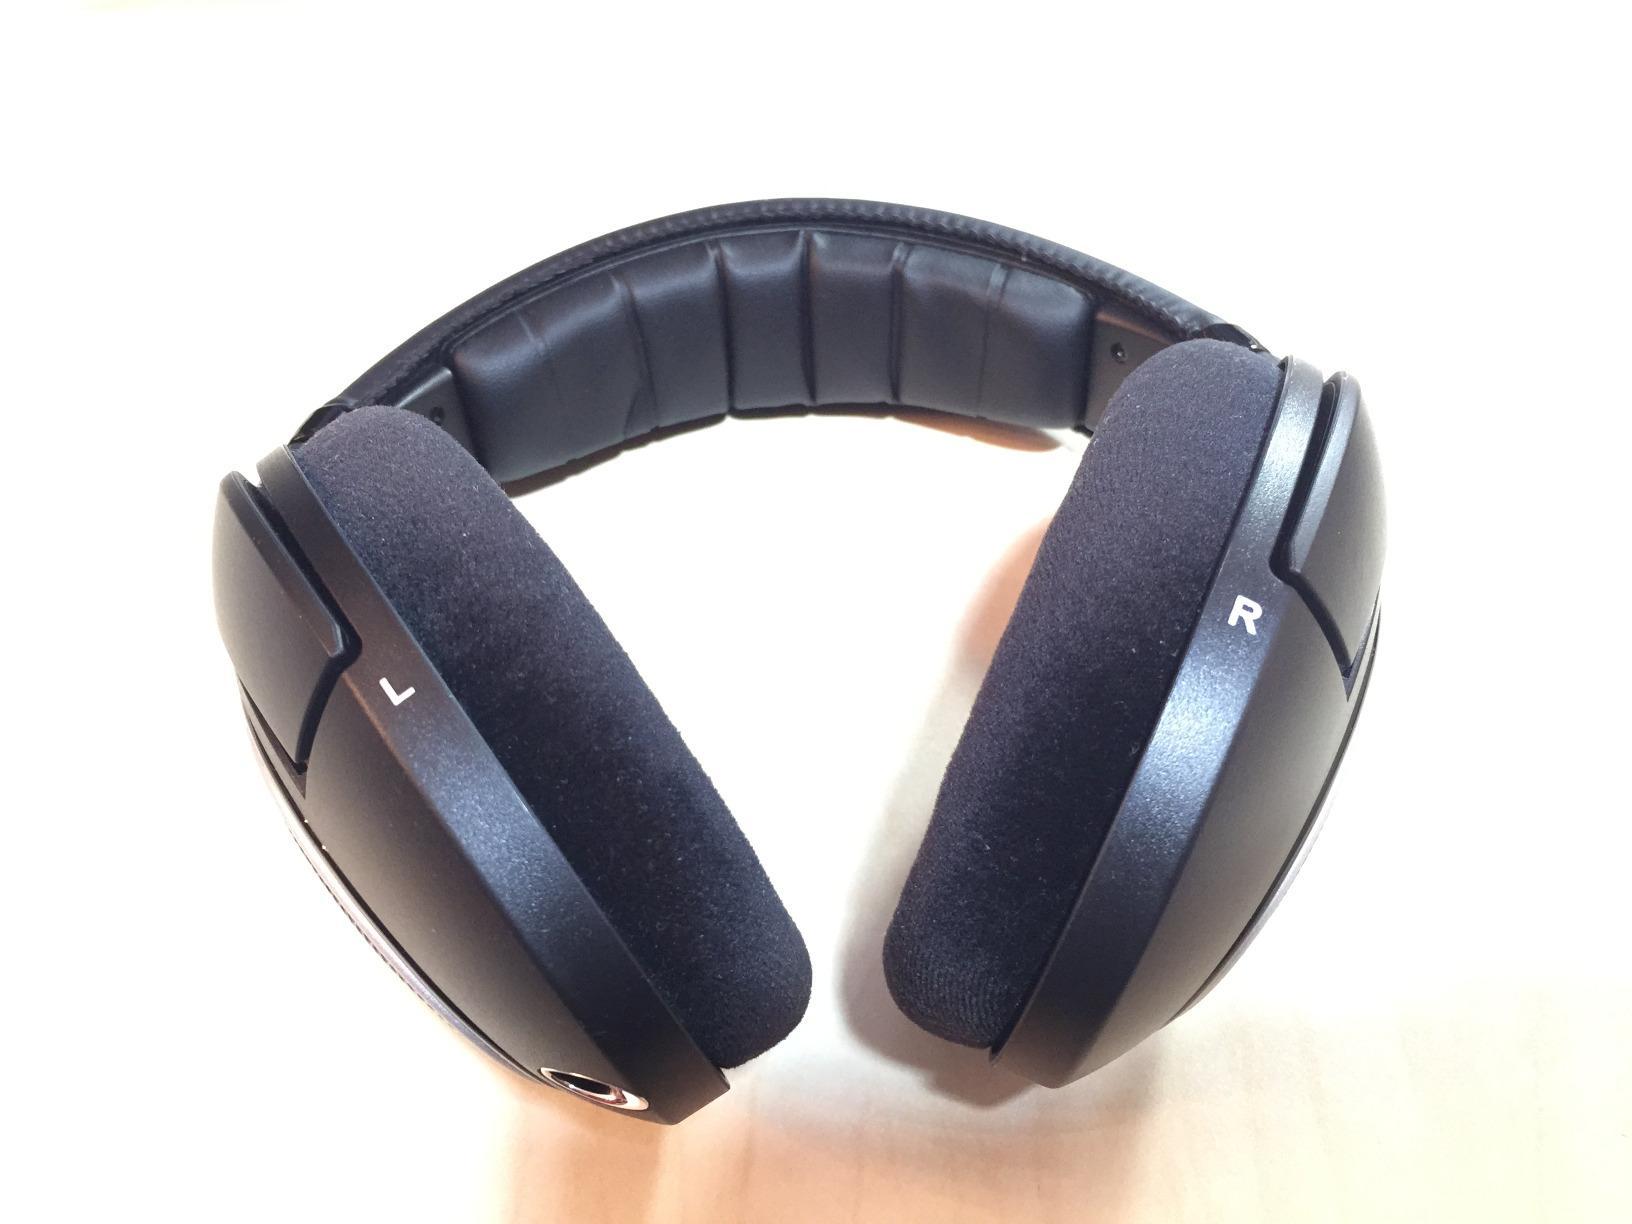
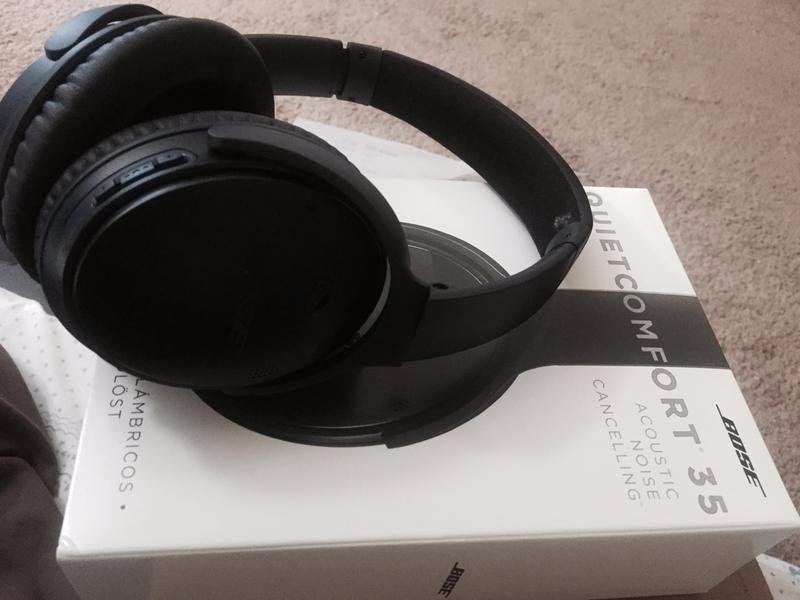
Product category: headphones
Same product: no